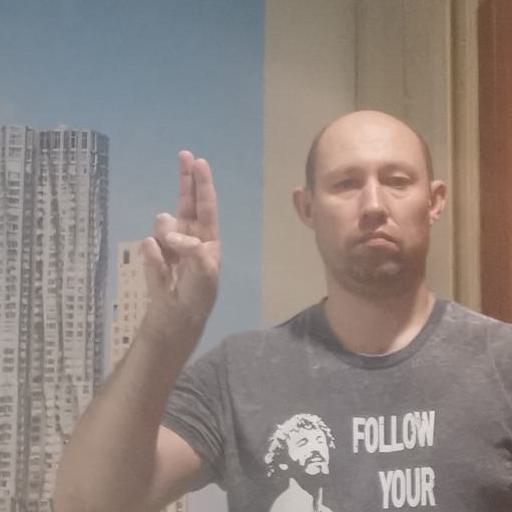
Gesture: two_up